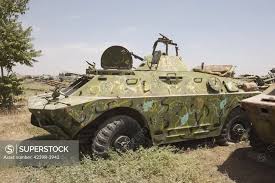
Label: BTR